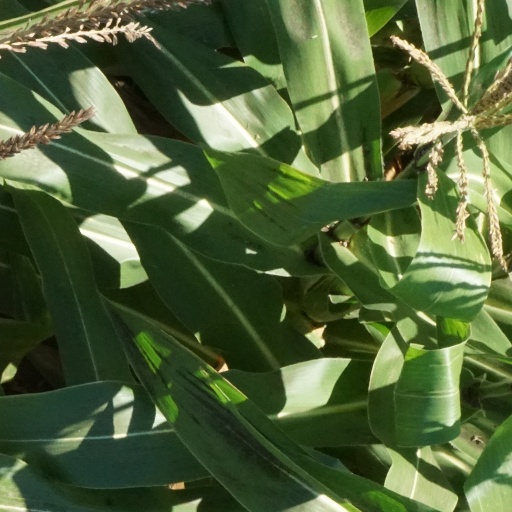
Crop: maize; corn